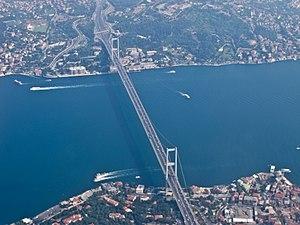
Le pont du Bosphore, aussi appelé premier pont du Bosphore, et depuis le 25 juillet 2016 pont des Martyrs du 15-Juillet, est l'un des trois ponts suspendus d'Istanbul, en Turquie.